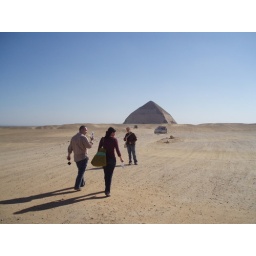
Walking to the Bent Pyramid after our van got stuck in the sand